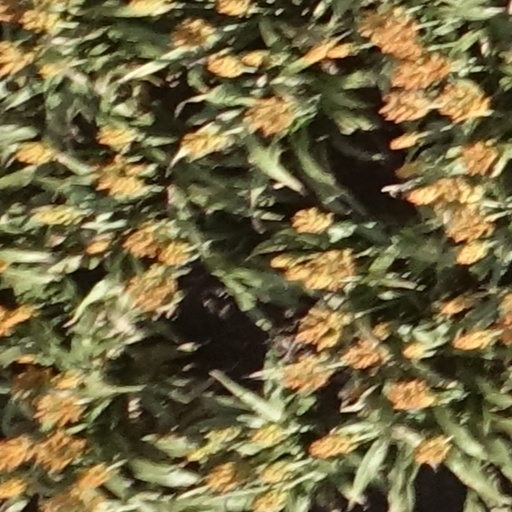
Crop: sorghum